Reynolds-Weed House

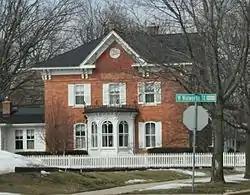

The Reynolds-Weed House (also known as the Moore House) is a historic house located in Elkhorn, Wisconsin. It was built as the Elkhorn Union School in 1850, then later modified. It is locally significant as one of Elkhorn's finest examples of the Victorian/Italianate period of construction.